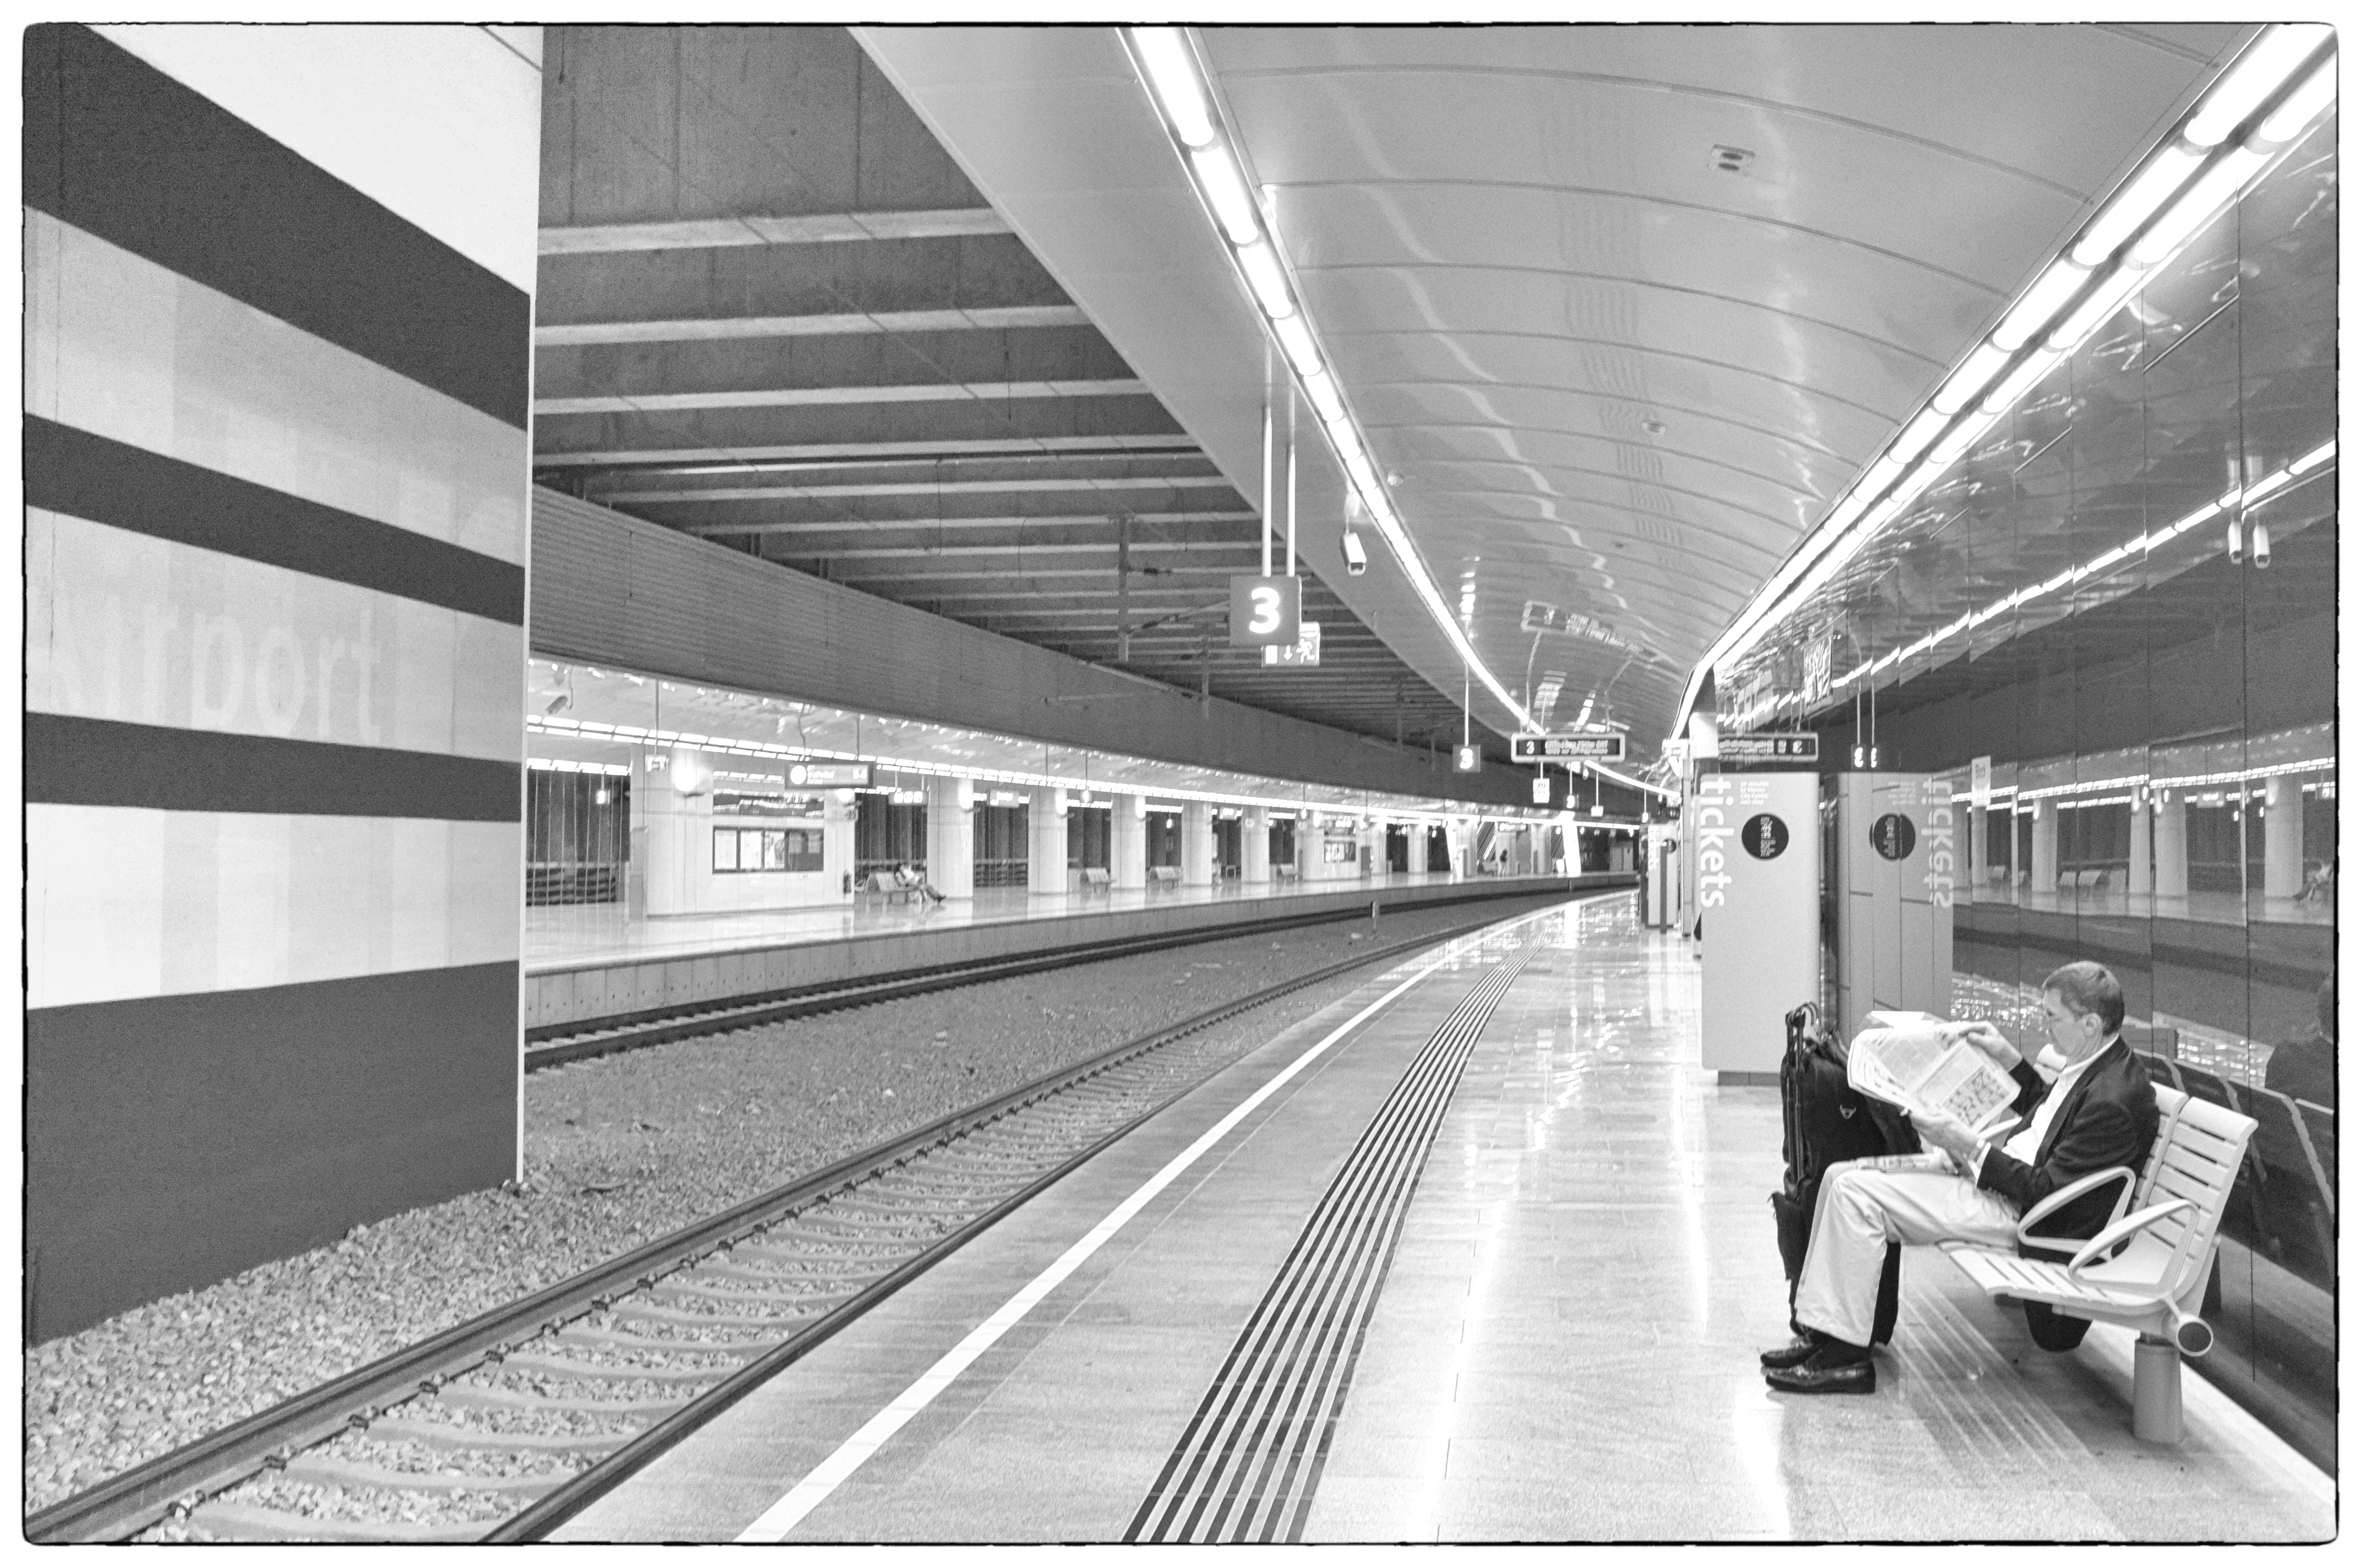
black and white, street, urban, subway, transport, fujifilm, line, monochrome, public transport, metro station, bw, blackwhite, infrastructure, vienna, x100, symmetry, fuji, wien, finepixx100, monochrome photography, rapid transit